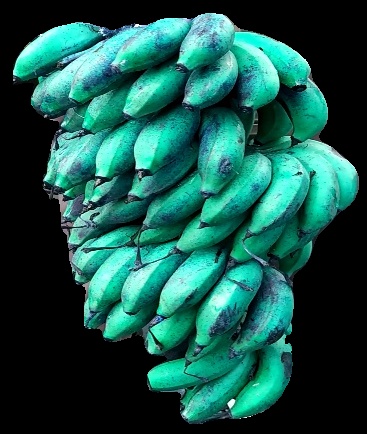
Variety: rasbale
Grade: grade3